Sky position (RA, Dec in degrees): 148.159, 5.498
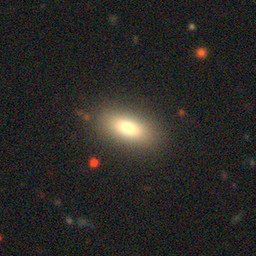
Galaxy morphology: In-between Round Smooth Galaxies